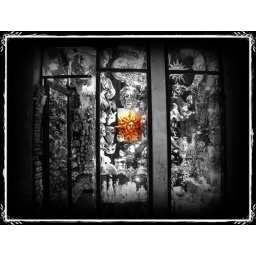
a shop window of masks in Venice, looked out on a street between the Rialto bridge and Piazza San Marco